Traveling Companion

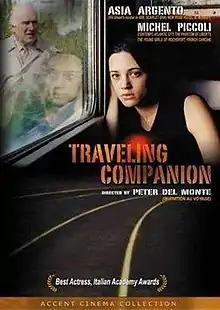
Film poster

Traveling Companion is a 1996 Italian drama film directed by Peter Del Monte. It was screened in the Un Certain Regard section at the 1996 Cannes Film Festival. For her performance Asia Argento won the 1997 David di Donatello for Best Actress.